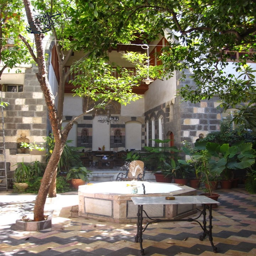
a lazy afternoon inside a courtyard .